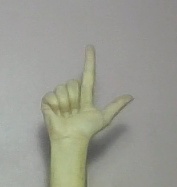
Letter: laam